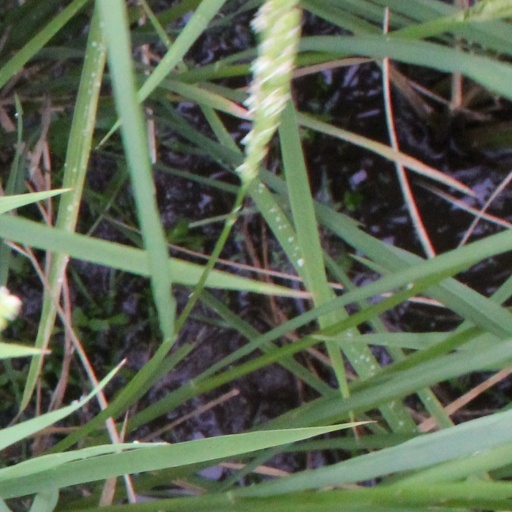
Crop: rice